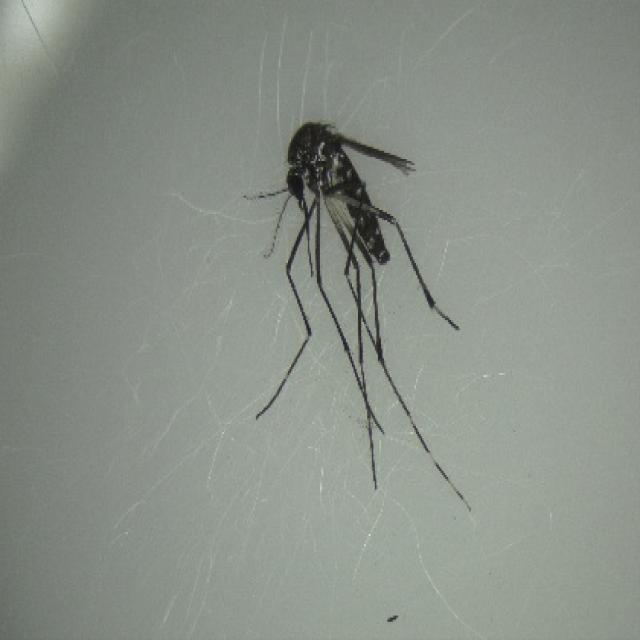
Species: aedes_albopictus